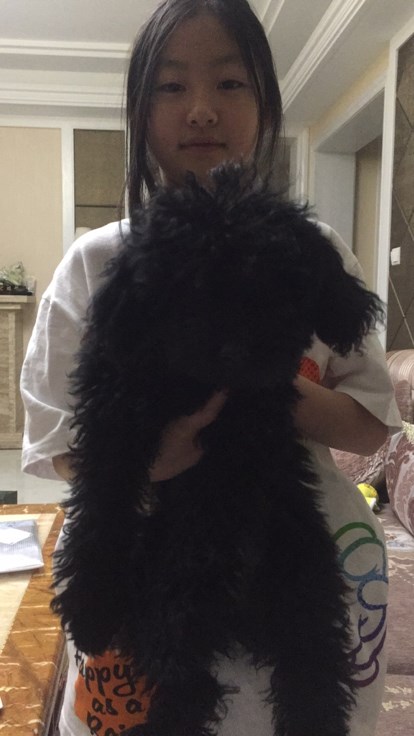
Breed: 7449-n000128-teddy